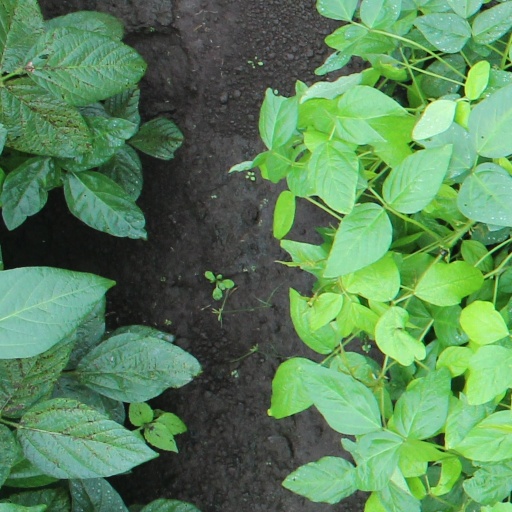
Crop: soybean